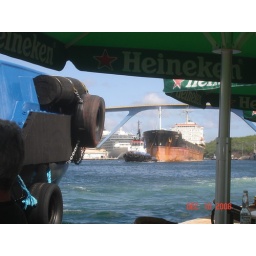
ship coming under scary high bridge